2020–2021 U.S. troop withdrawal from Afghanistan

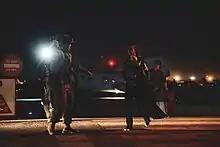
US Marines of the 24th MEU evacuating US embassy staff at Kabul Airport, 15 August 2021

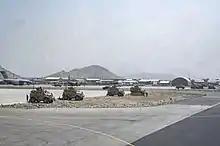
82nd Airborne Division soldiers guarding Kabul Airport on 17 August 2021

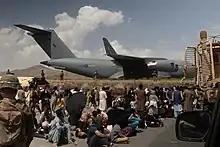
An RAF C-17 assisting with evacuations, 20 August 2021

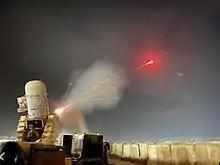
A C-RAM intercepting a rocket attack on Kabul Airport, 30 August 2021

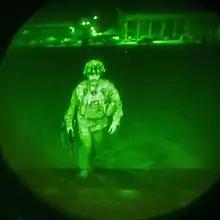
Army Major General Christopher T. Donahue boarding a C-17 at Kabul Airport as the final American soldier to depart Afghanistan, 30 August 2021

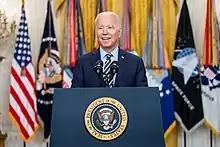
On 8 July 2021, US President Joe Biden stated that, "The likelihood there's going to be the Taliban overrunning everything and owning the whole country is highly unlikely."

On 22 July 2021, the US House of Representatives voted 407–16 to pass the ALLIES Act, a bill that would improve and provide visas for Afghan interpreters who worked for American personnel during the war. The initiative aimed to bring in Afghans under a Special Immigrant Visa (SIV), which would allow them to bring their families and establish work in the United States. The SIV program was first created in 2006 by Congress, for Iraq and Afghan interpreters, with an estimated 50,000 or more individuals qualifying for the program. The first flight of the program arrived on 30 July 2021, with individuals who had qualified for the SIV and family members. While the majority of arrivals were to be relocated either to the United States, US facilities abroad or other countries to finish out the visa applications, the first group were to complete their visa applications at Fort Lee, Virginia, due to prior background checks and security screening.